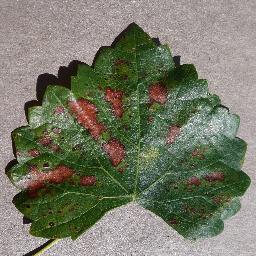
Label: Grape___Esca_(Black_Measles)